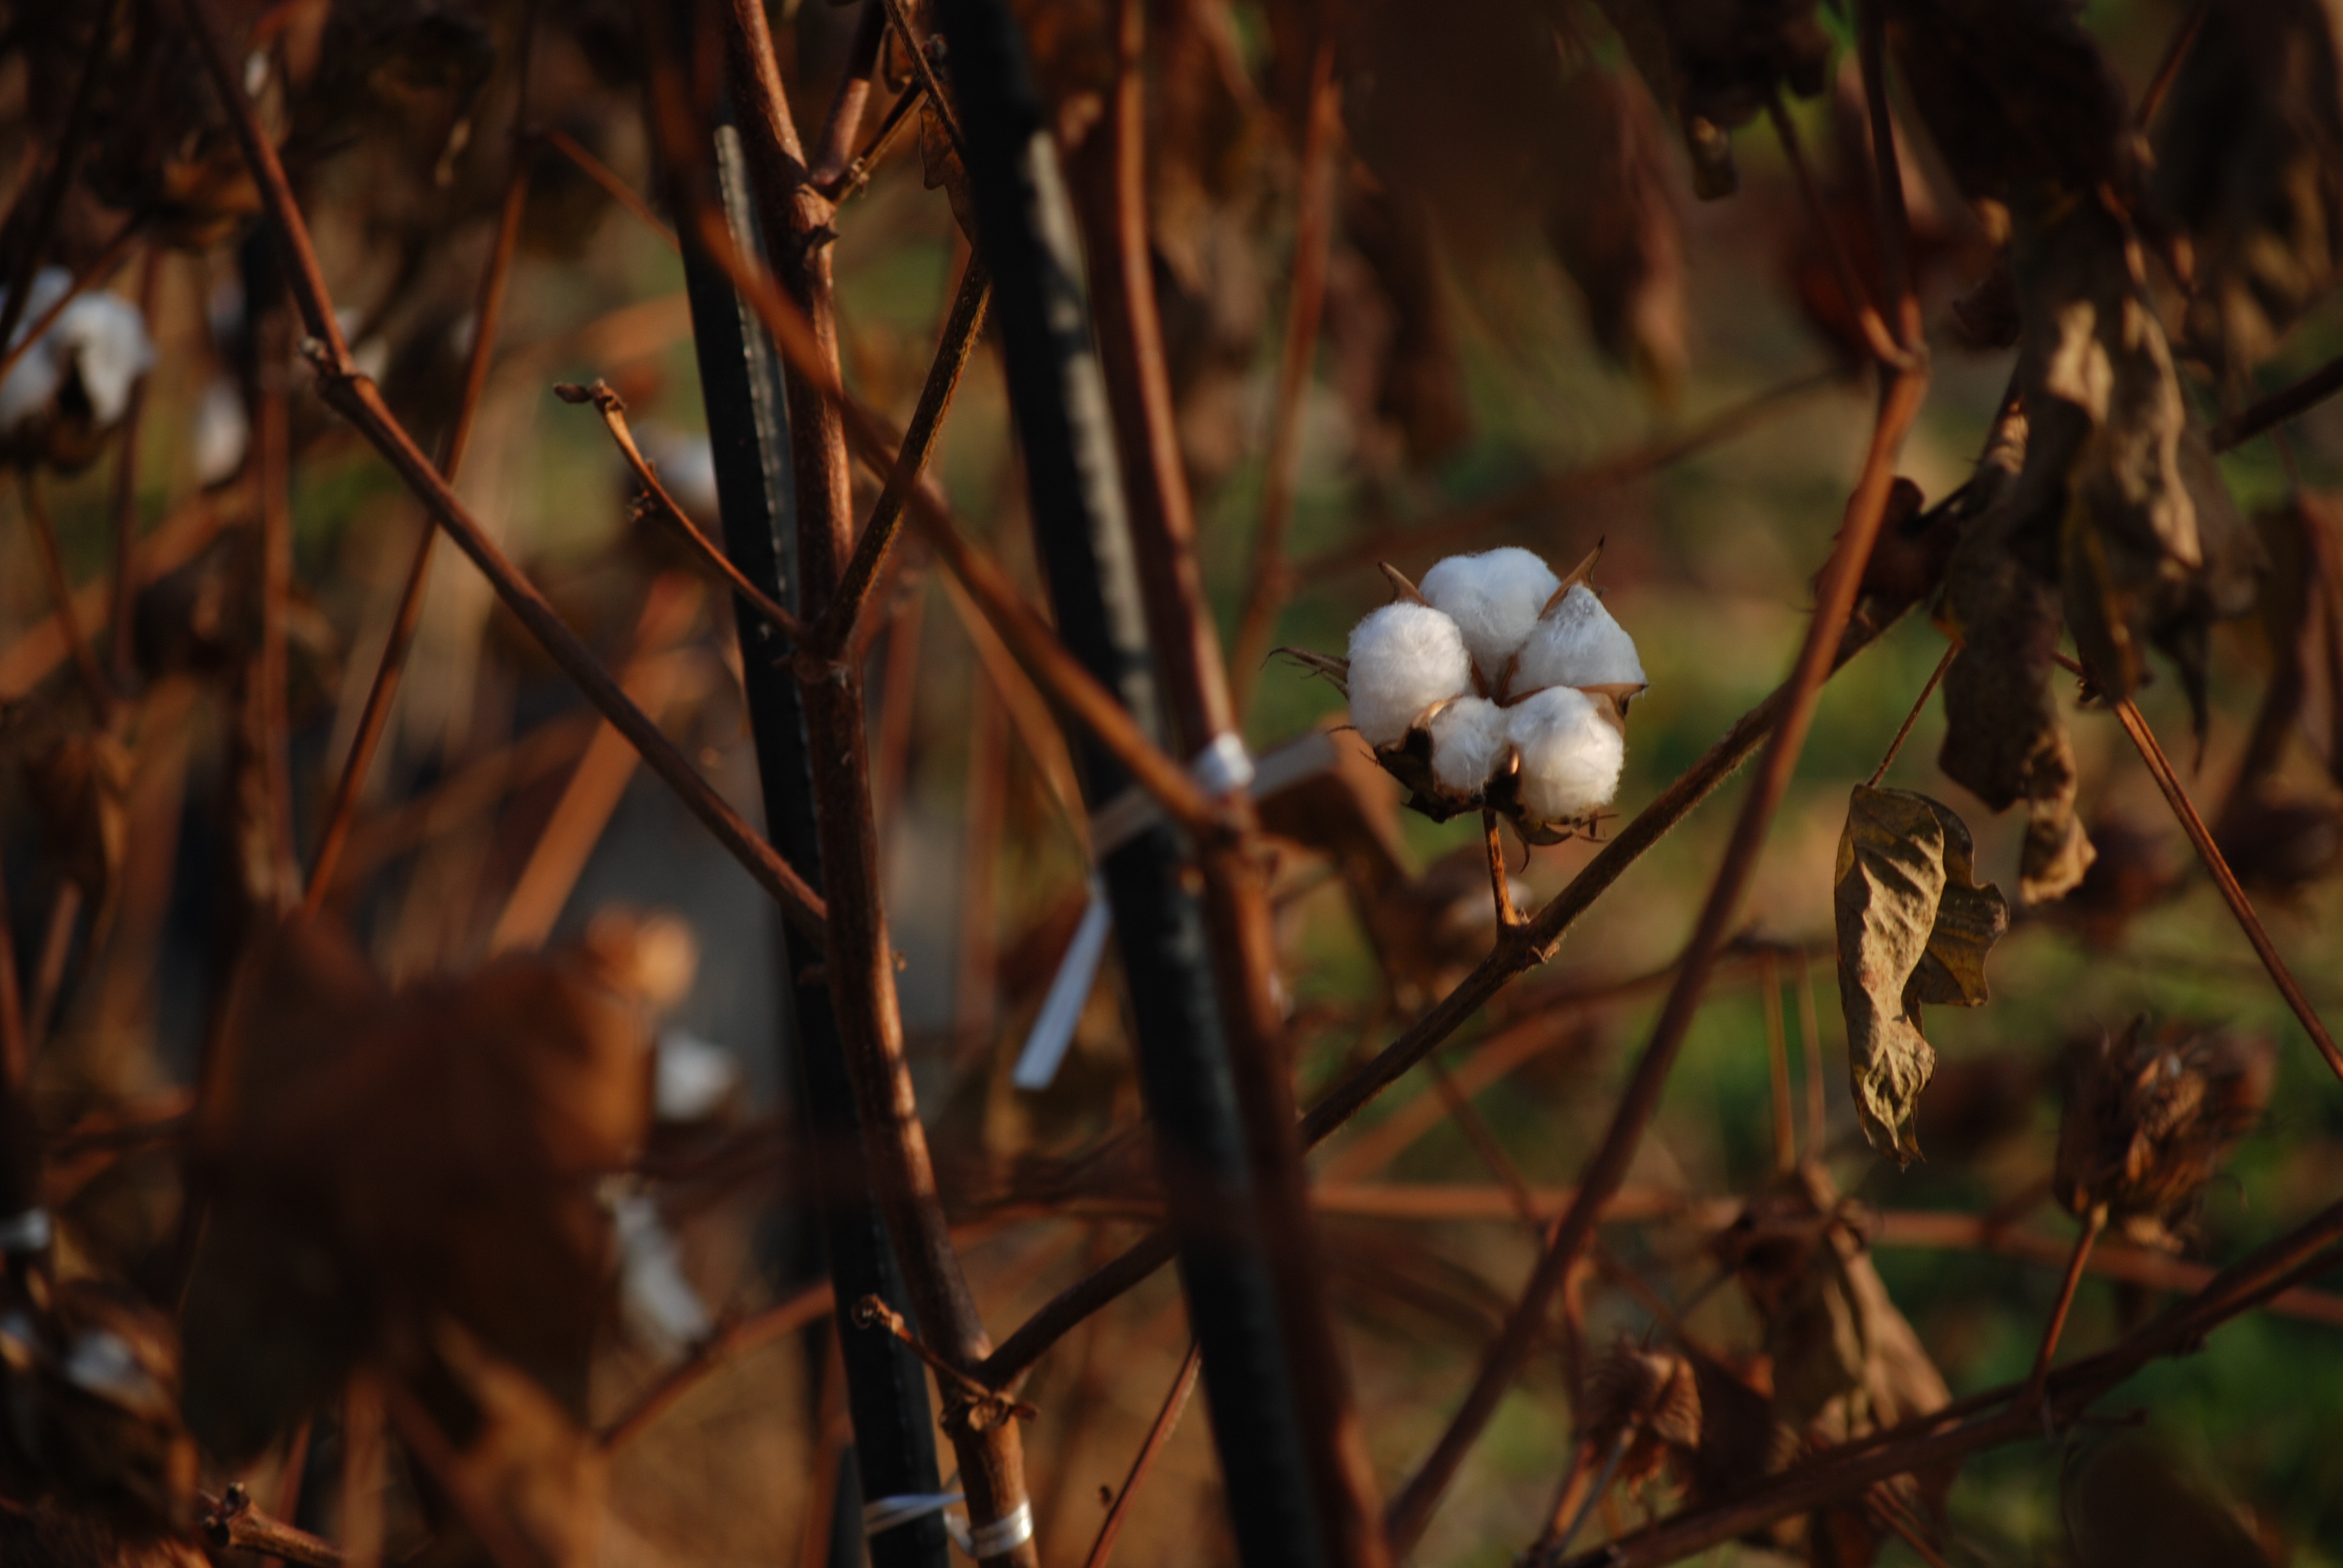
tree, nature, forest, branch, plant, sunlight, leaf, flower, wildlife, spring, autumn, botany, flora, season, fauna, flowers, woodland, habitat, cotton, macro photography, cotton flower, natural environment, woody plant